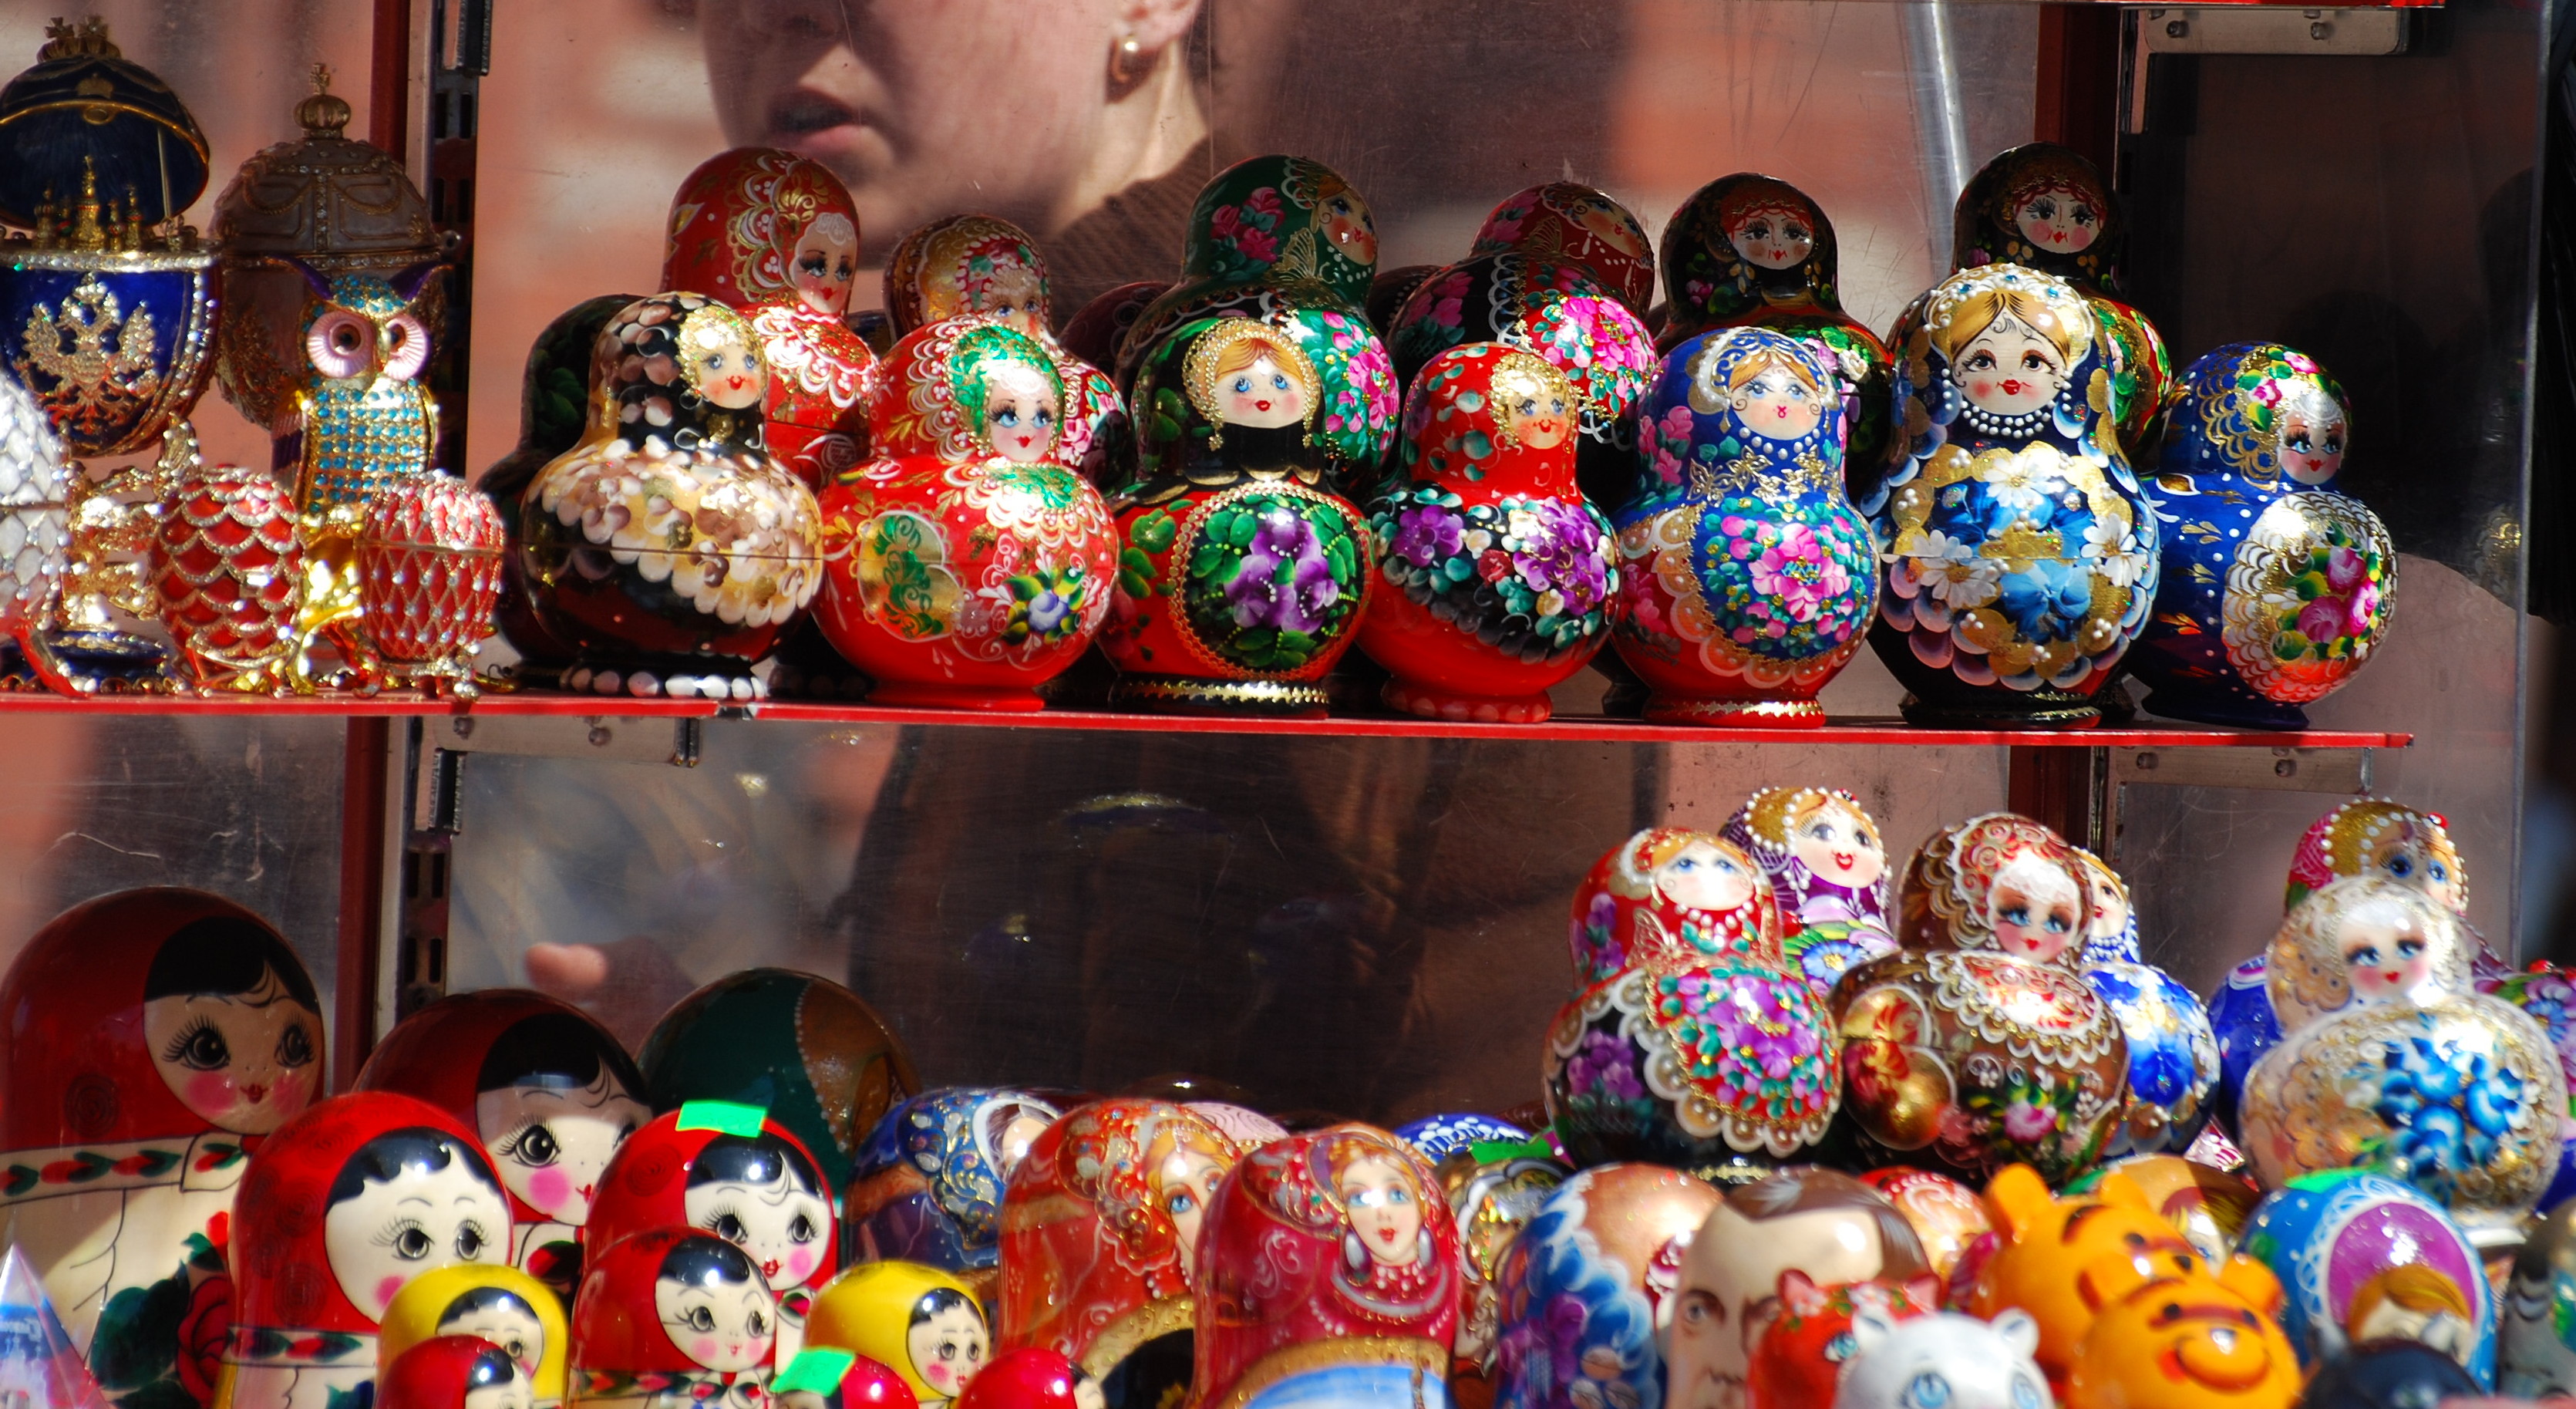
city, bazaar, nikon, toy, cool image, moscow, russia, d80, moskau, nikond80, moscou